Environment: real
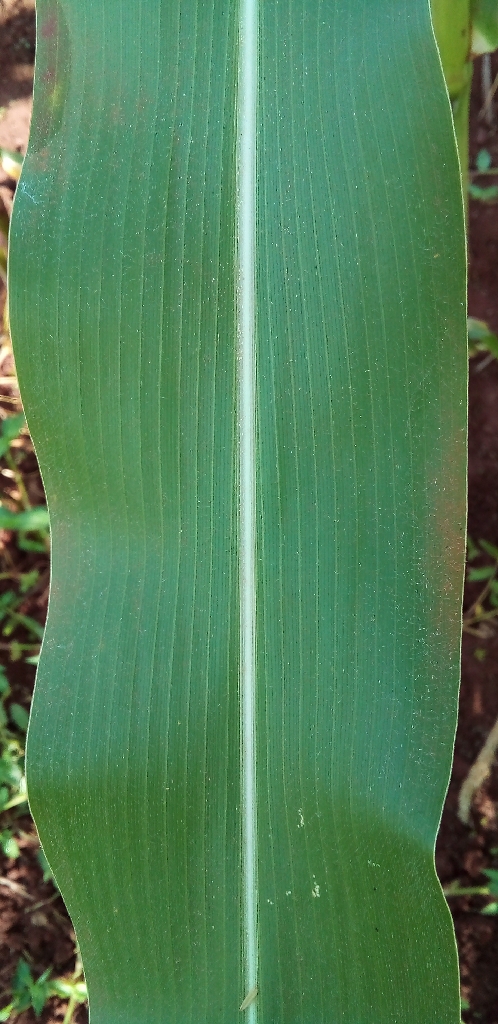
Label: healthy